Monk seal

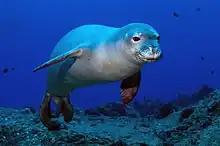
Hawaiian monk seal swimming (note the red eyes are due to the red-eye effect)

Monk seals are part of the family Phocidae (earless seals), the members of which are characterized by their lack of external ears, the inability to rotate the hind flippers under the body, and shed their hair and the outer layer of their skin in an annual molt. Monk seals as a whole vary minutely in size, with all adults measuring on average and . They exhibit sexual dimorphism, in that male Mediterranean monk seals are slightly larger than females, while in Hawaiian monk seals, females are larger. Its white belly, gray coat, and slender physique distinguish it from the harbor seal ("Phoca vitulina"), another earless seal.